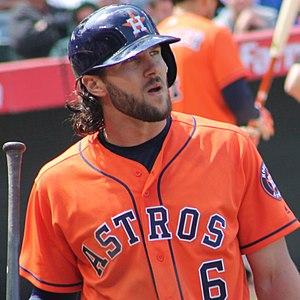
Jacob Shawn Marisnick est un voltigeur des Ligues majeures de baseball qui évolue avec les Astros de Houston.